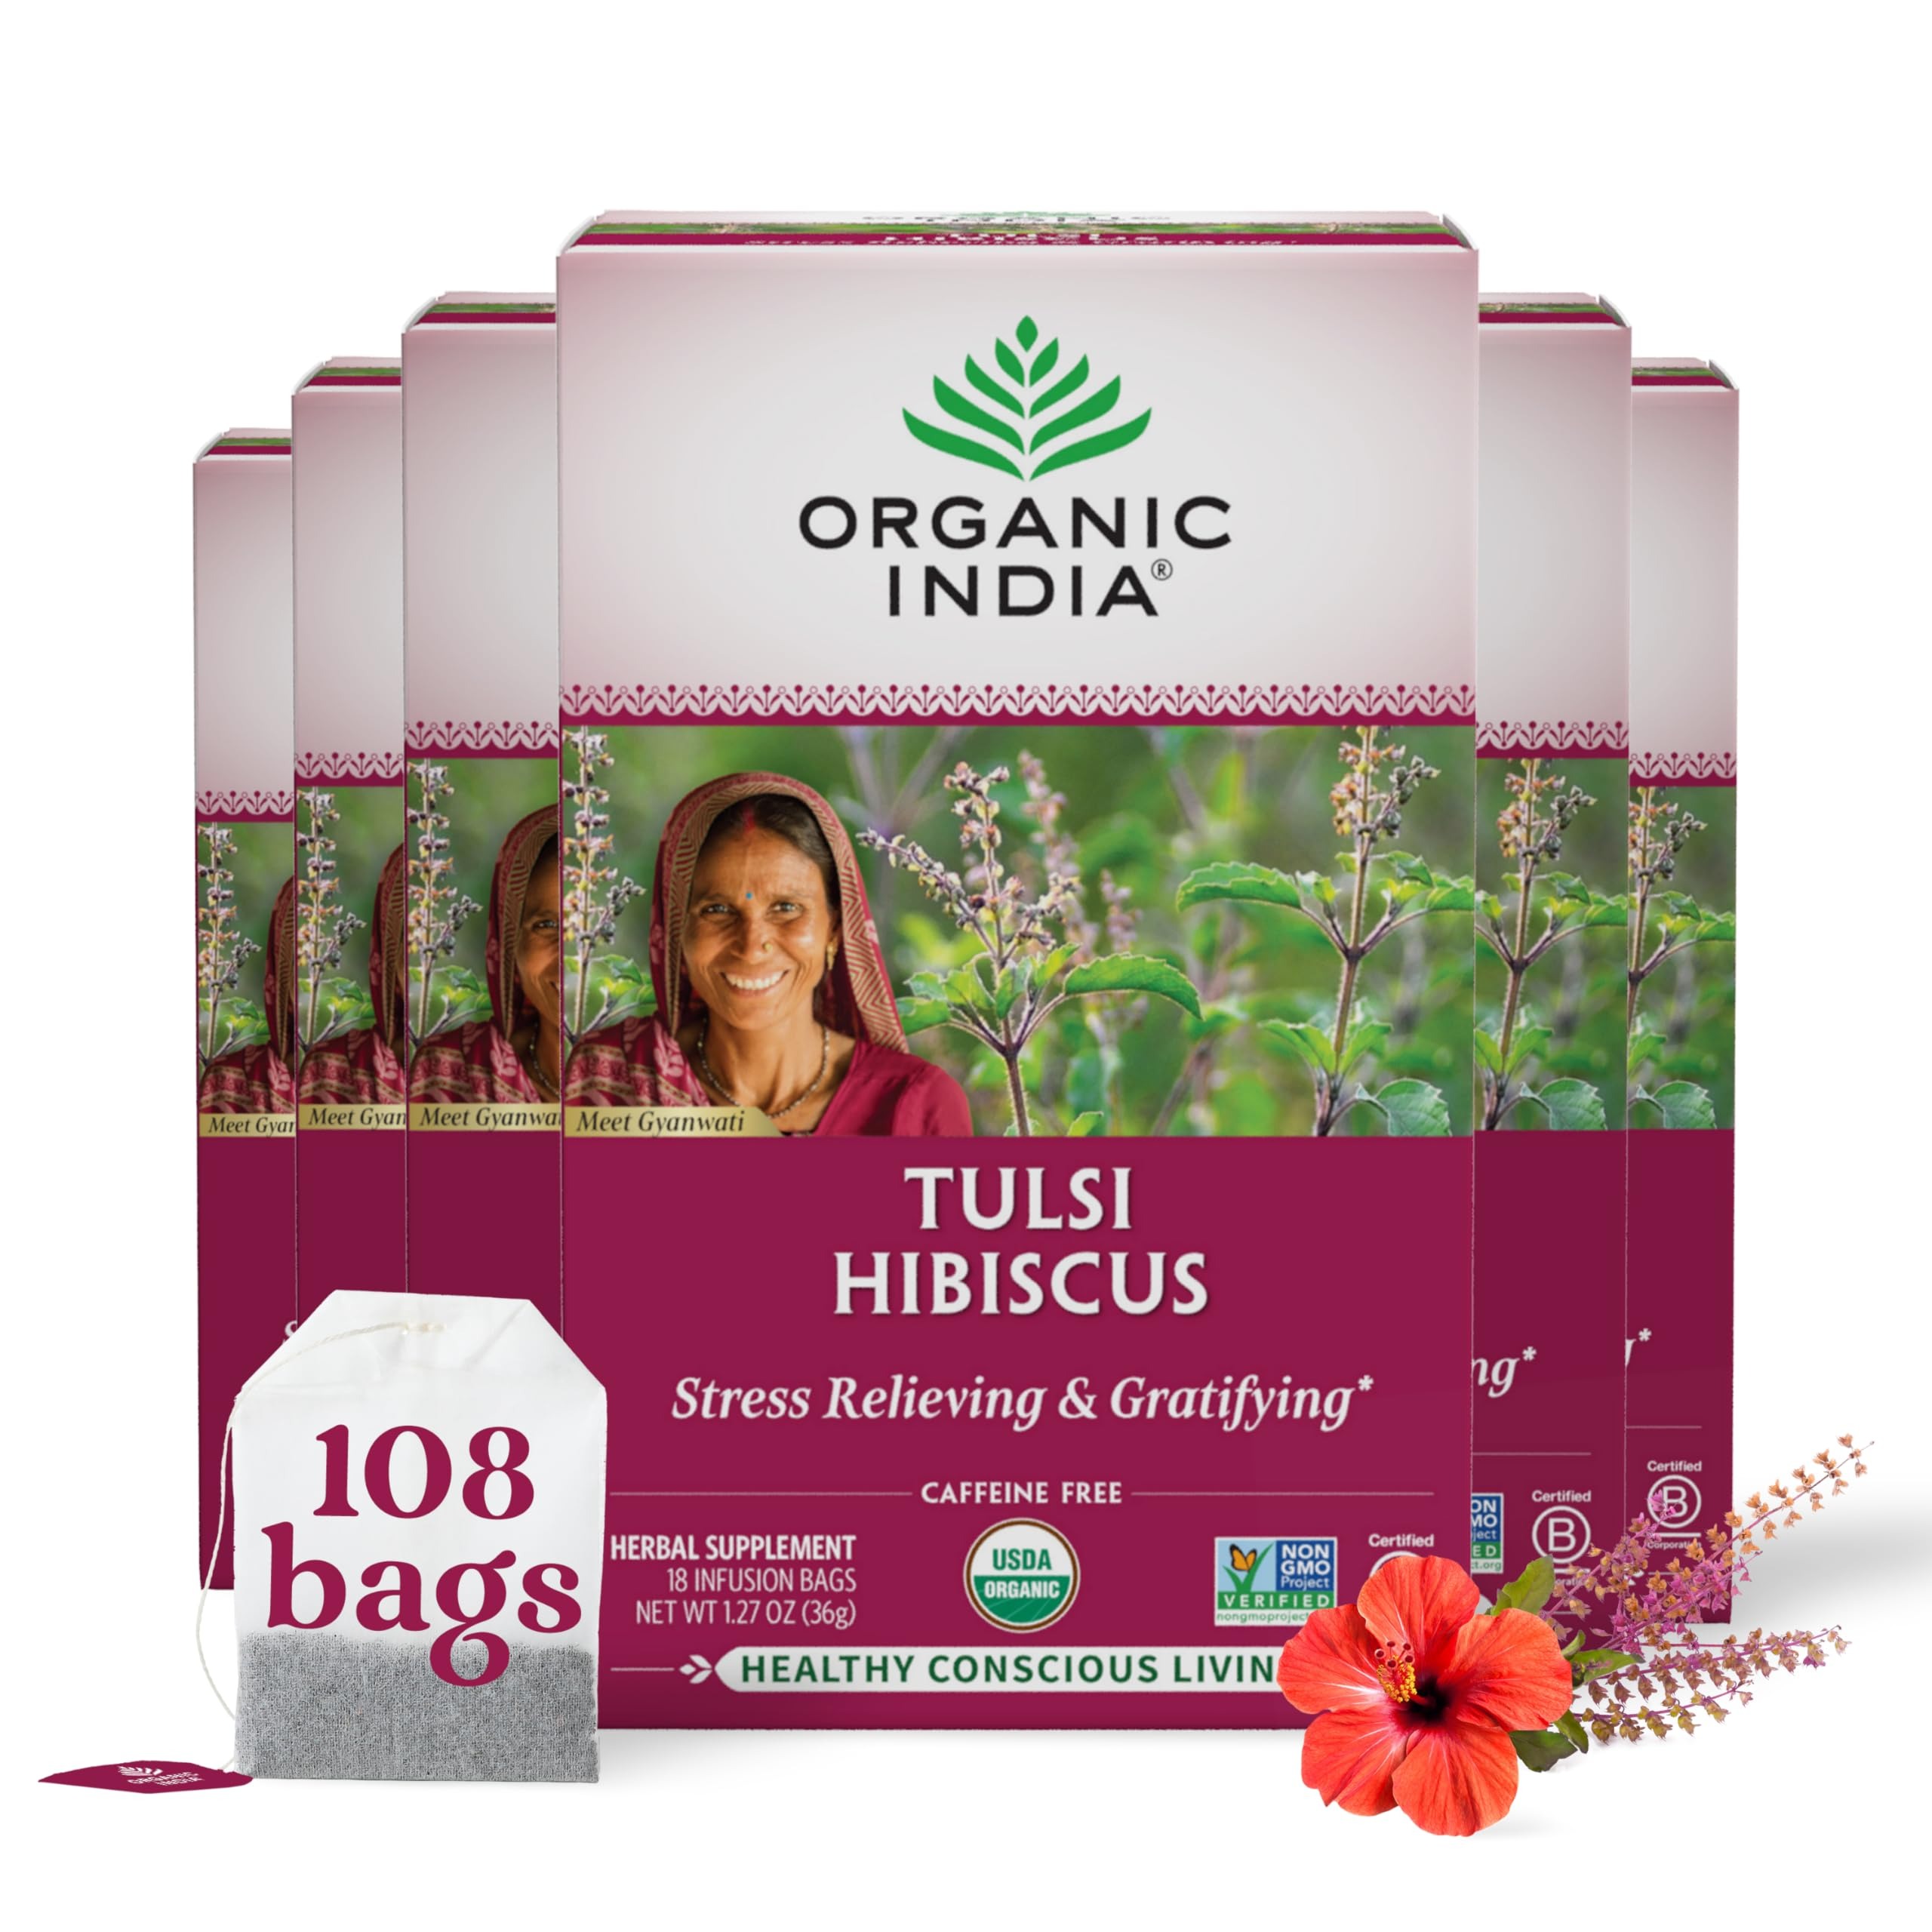
Item Name: Organic India Tulsi Hibiscus Tea Bags - Holy Basil Herbal Tea, Stress Relieving, Immune Support, USDA Organic, Calming, Caffeine Free- 18 Bags, 6 Pack
Bullet Point 1: FRAGRANT FLORAL FLAVOR: Indulge in a unique and aromatic flavor profile, featuring the light herbaceous undertones of Tulsi complemented by the soft floral essence of Hibiscus and a splash of berry
Bullet Point 2: CALMING HERBAL BLEND: Experience the harmonious blend of uplifting Tulsi and calming Hibiscus in Organic India Tulsi Hibiscus Tea, crafted to soothe the mind and promote inner peace
Bullet Point 3: CALMING ADAPTOGEN: Experience relief from stress with Rama, Vana, Krishna Tulsi, an adaptogenic herb that helps the body adapt to stressors, promoting overall well-being and tranquility
Bullet Point 4: RGANIC INGREDIENTS: Crafted with organic and regeneratively grown Tulsi leaves and Hibiscus flowers for a pure and wholesome brew with no fillers or artificial ingredients- good for you and the planet
Bullet Point 5: CAFFEINE-FREE: Enjoy the uplifting benefits of organic Hibiscus Tea anytime, as it's caffeine-free, providing a natural way to elevate your energy levels without the caffeine
Product Description: Organic India Tulsi Hibiscus Herbal Tea - Holy Basil, Stress Relieving & Gratifying, Immune Support, Adaptogen, Vegan, USDA Certified Organic, Non-GMO, Caffeine-Free - 18 Infusion Bags, 6 Pack
Value: 108.0
Unit: Count

Price: 17.81